Ivan Margary

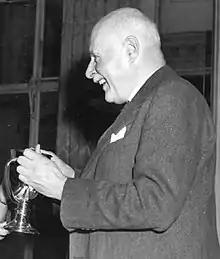
Receiving a trophy for his prize bull

Ivan Donald Margary, (1896–1976) was a British historian who became the leading authority on Roman roads in Great Britain. He wrote numerous works on Roman roads of which his most influential and complete was "Roman Roads In Britain".